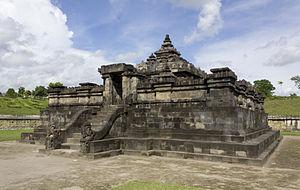
Le temple de Sambisari est situé dans le hameau du même nom, dans le kabupaten de Sleman du territoire spécial de Yogyakarta en Indonésie. Son emplacement est à environ 8 km à l'est de la ville, près de l'aéroport.